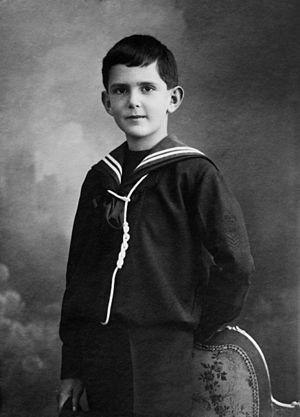
Humbert II, né le 15 septembre 1904 à Racconigi, Cuneo et mort le 18 mars 1983 à Genève, est le dernier roi d'Italie qui a régné durant 35 jours, du 9 mai au 13 juin 1946, ce qui lui vaut le surnom de Re di Maggio. Il quitte l'Italie quelques jours après la proclamation de la République italienne votée par référendum le 2 juin 1946.